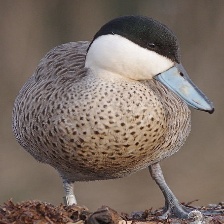
Species: PUNA TEAL
Scientific name: ANAS PUNA
ImageNet parent category: drake